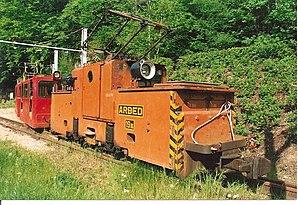
Cet article traite de l'histoire et de l'utilisation des chemins de fer à voie étroite au Luxembourg. Le pays compta aussi deux réseaux urbains : Le tramway de Luxembourg, inauguré en 1875, électrifié en 1908 et fermé en 1964 et le tramway d'Esch-sur-Alzette inauguré en 1927 et fermé en 1956.
Le Minett Park Fond-de-Gras est un musée à ciel ouvert au Luxembourg incluant le Fond-de-Gras, le village Lasauvage, l'ancienne mine à ciel ouvert Giele Botter, le site archéologique du Titelberg et les trains touristiques Train 1900 et le train minier Minièresbunn. Il propose de nombreuses activités complémentaires dont le fil rouge est le minerai de fer.